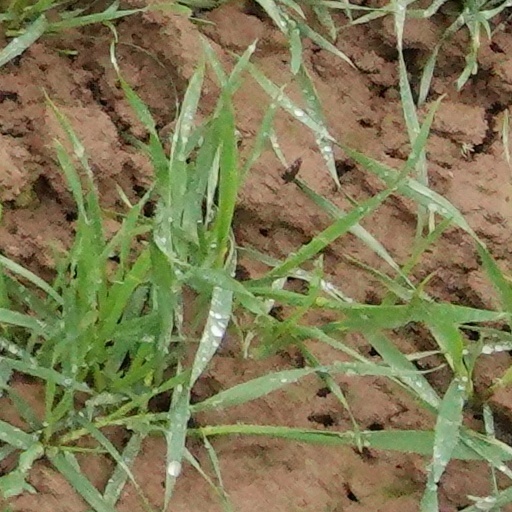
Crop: wheat